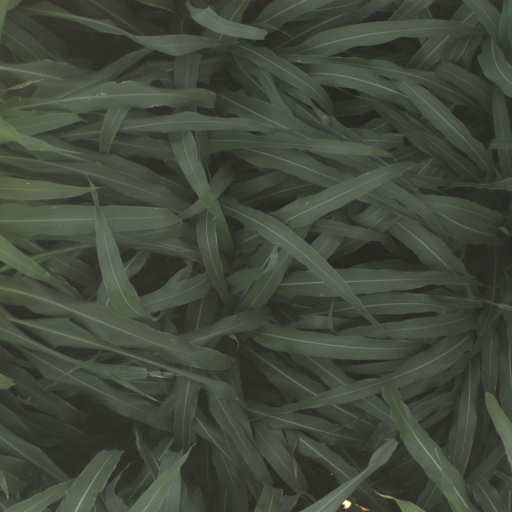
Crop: sorghum